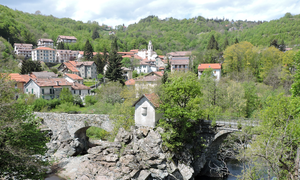
Urbe est une commune italienne de la province de Savone dans la région Ligurie en Italie.